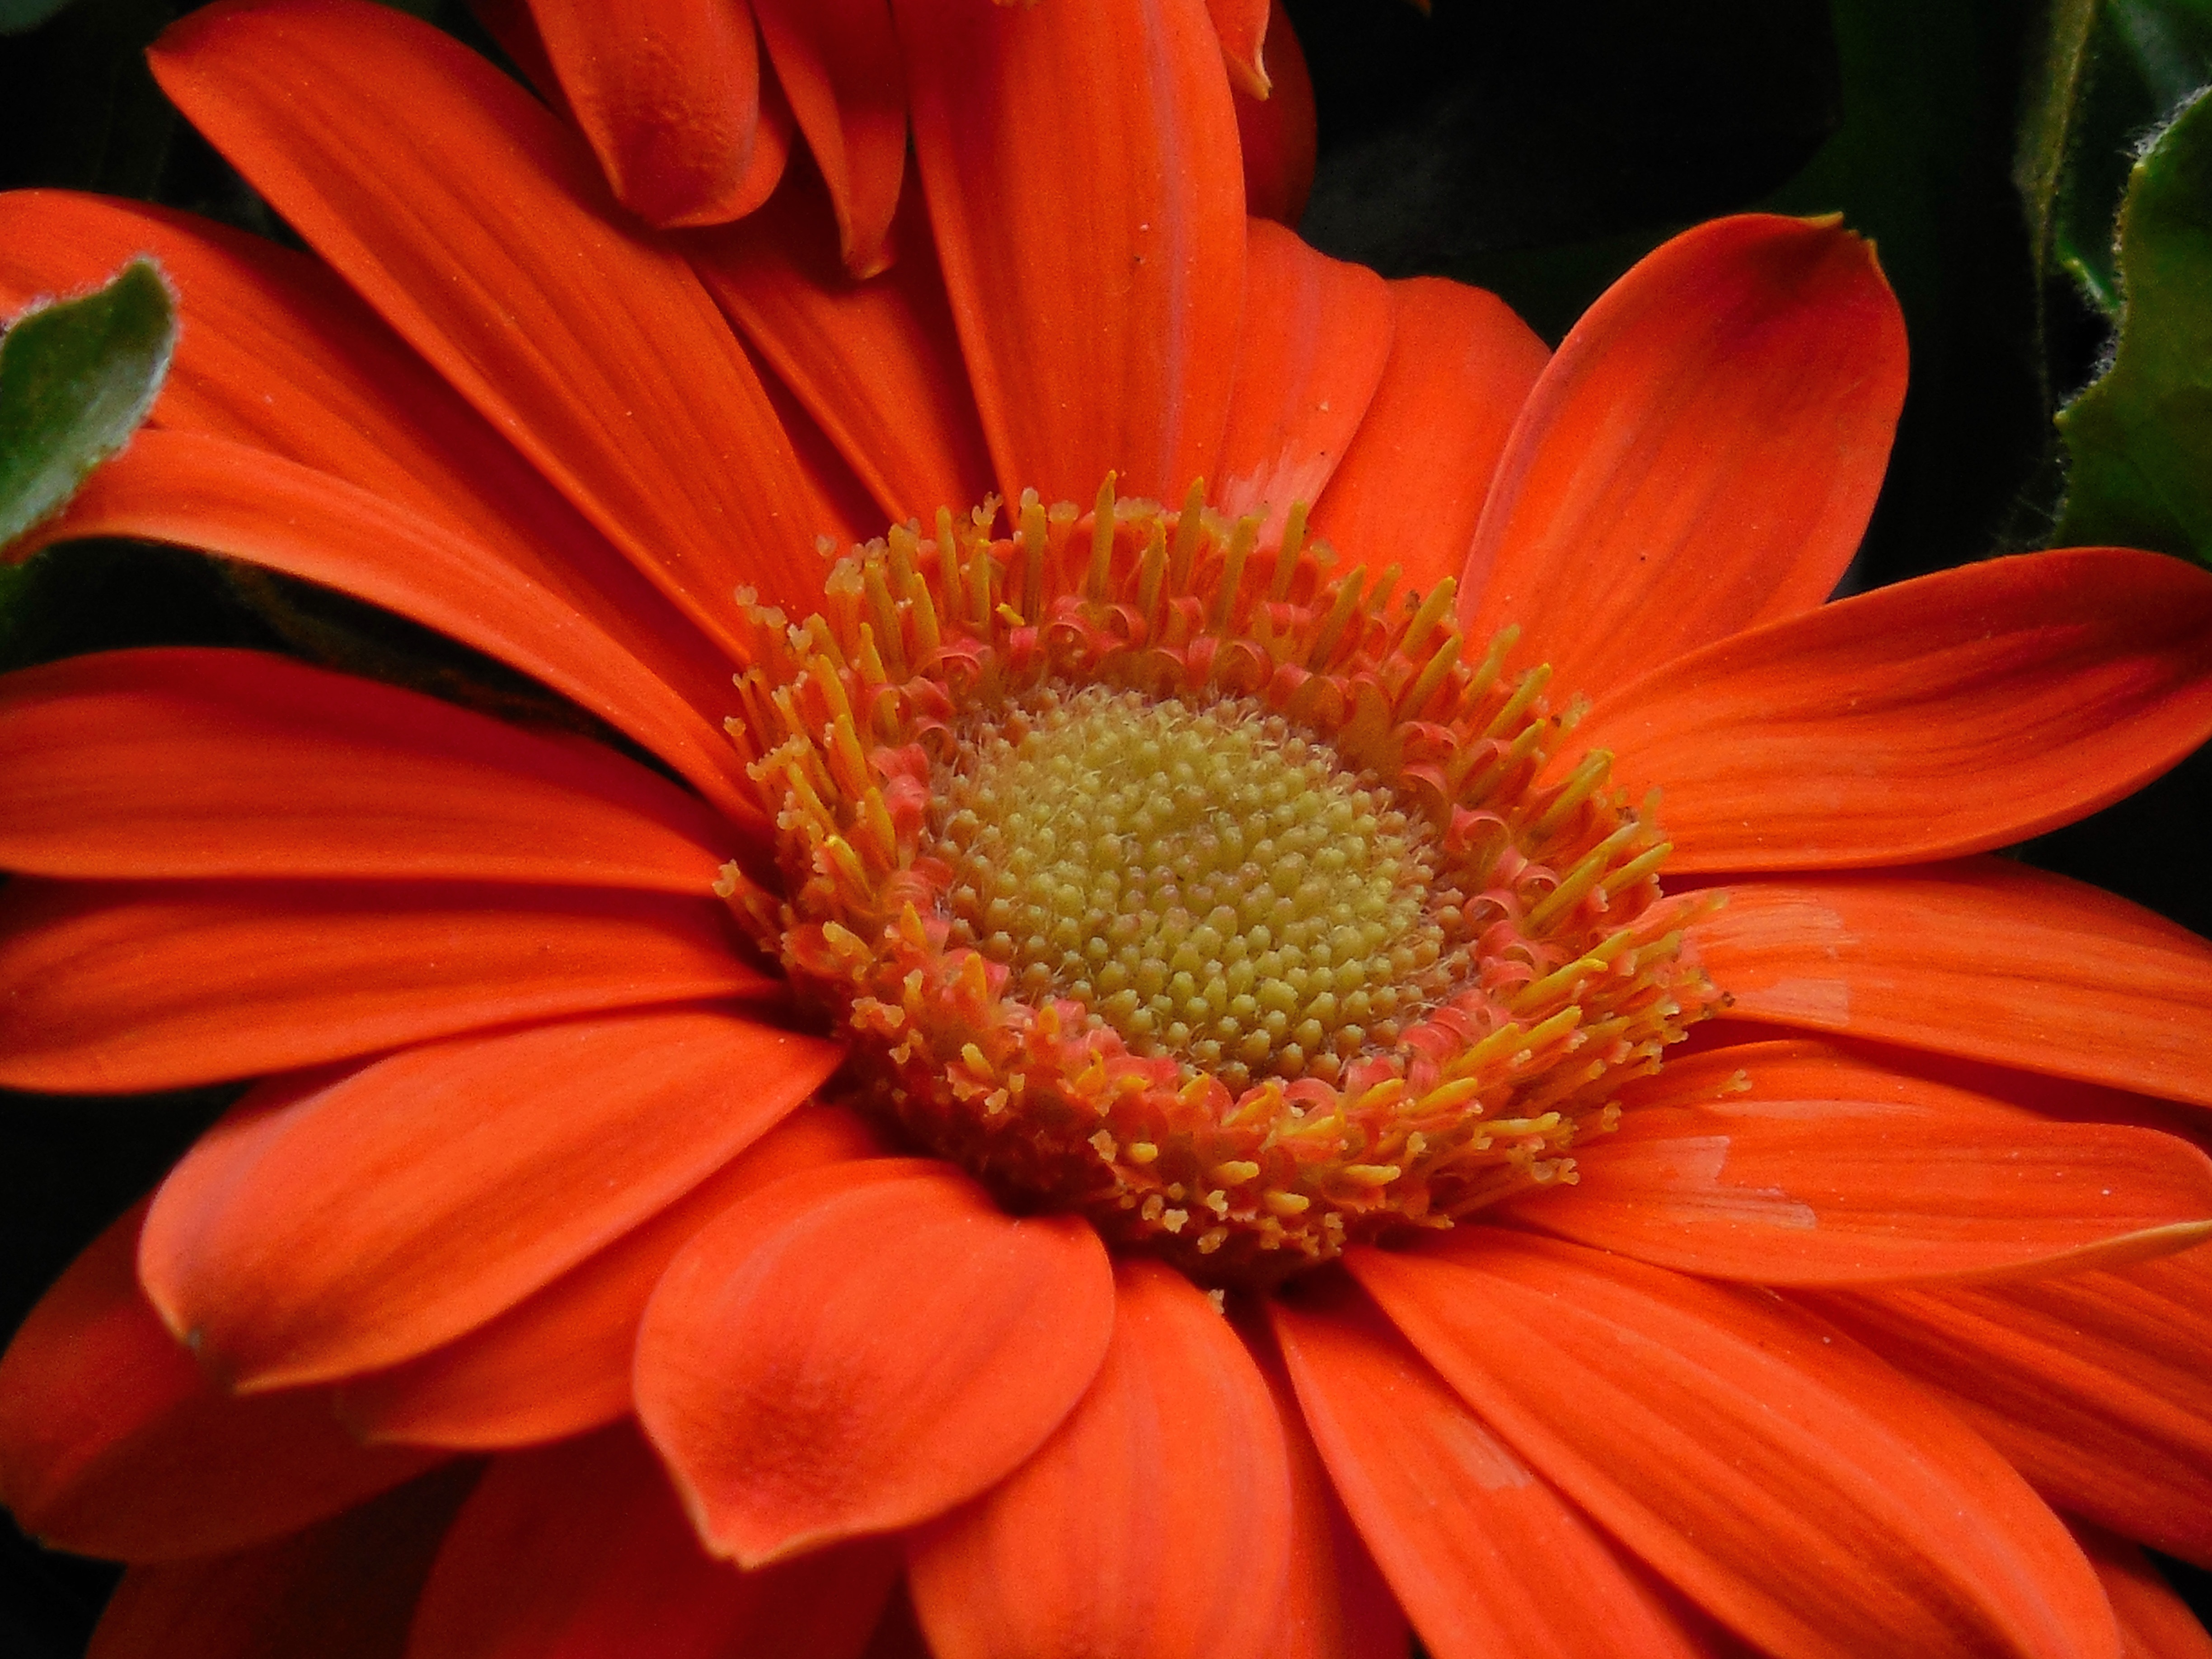
nature, blossom, plant, flower, petal, bloom, floral, daisy, bouquet, decoration, orange, green, red, color, fresh, botany, blooming, colorful, yellow, garden, pink, flora, festive, close up, design, decorative, bright, seasonal, springtime, annual, gerbera, vibrant, macro photography, flowering plant, daisy family, annual plant, plant stem, land plant